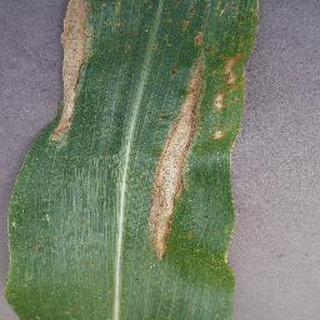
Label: corn_northern_leaf_blight